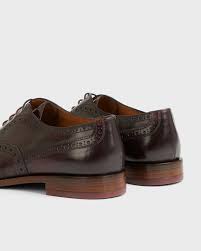
Label: Brogue